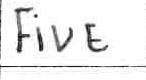
Label: five